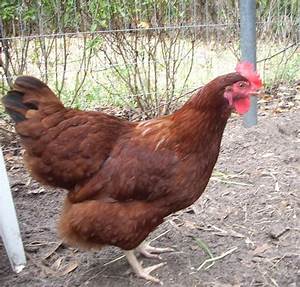
Label: chicken